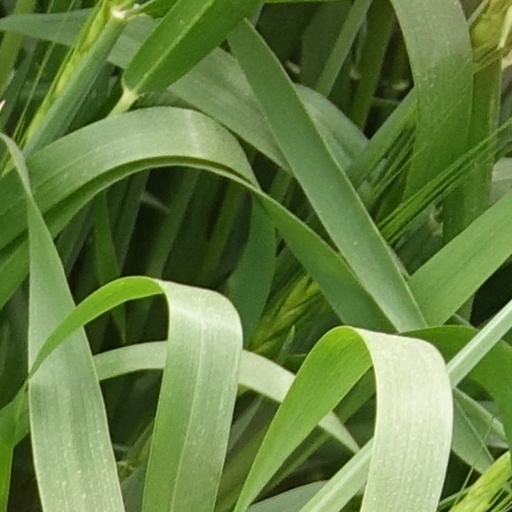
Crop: wheat